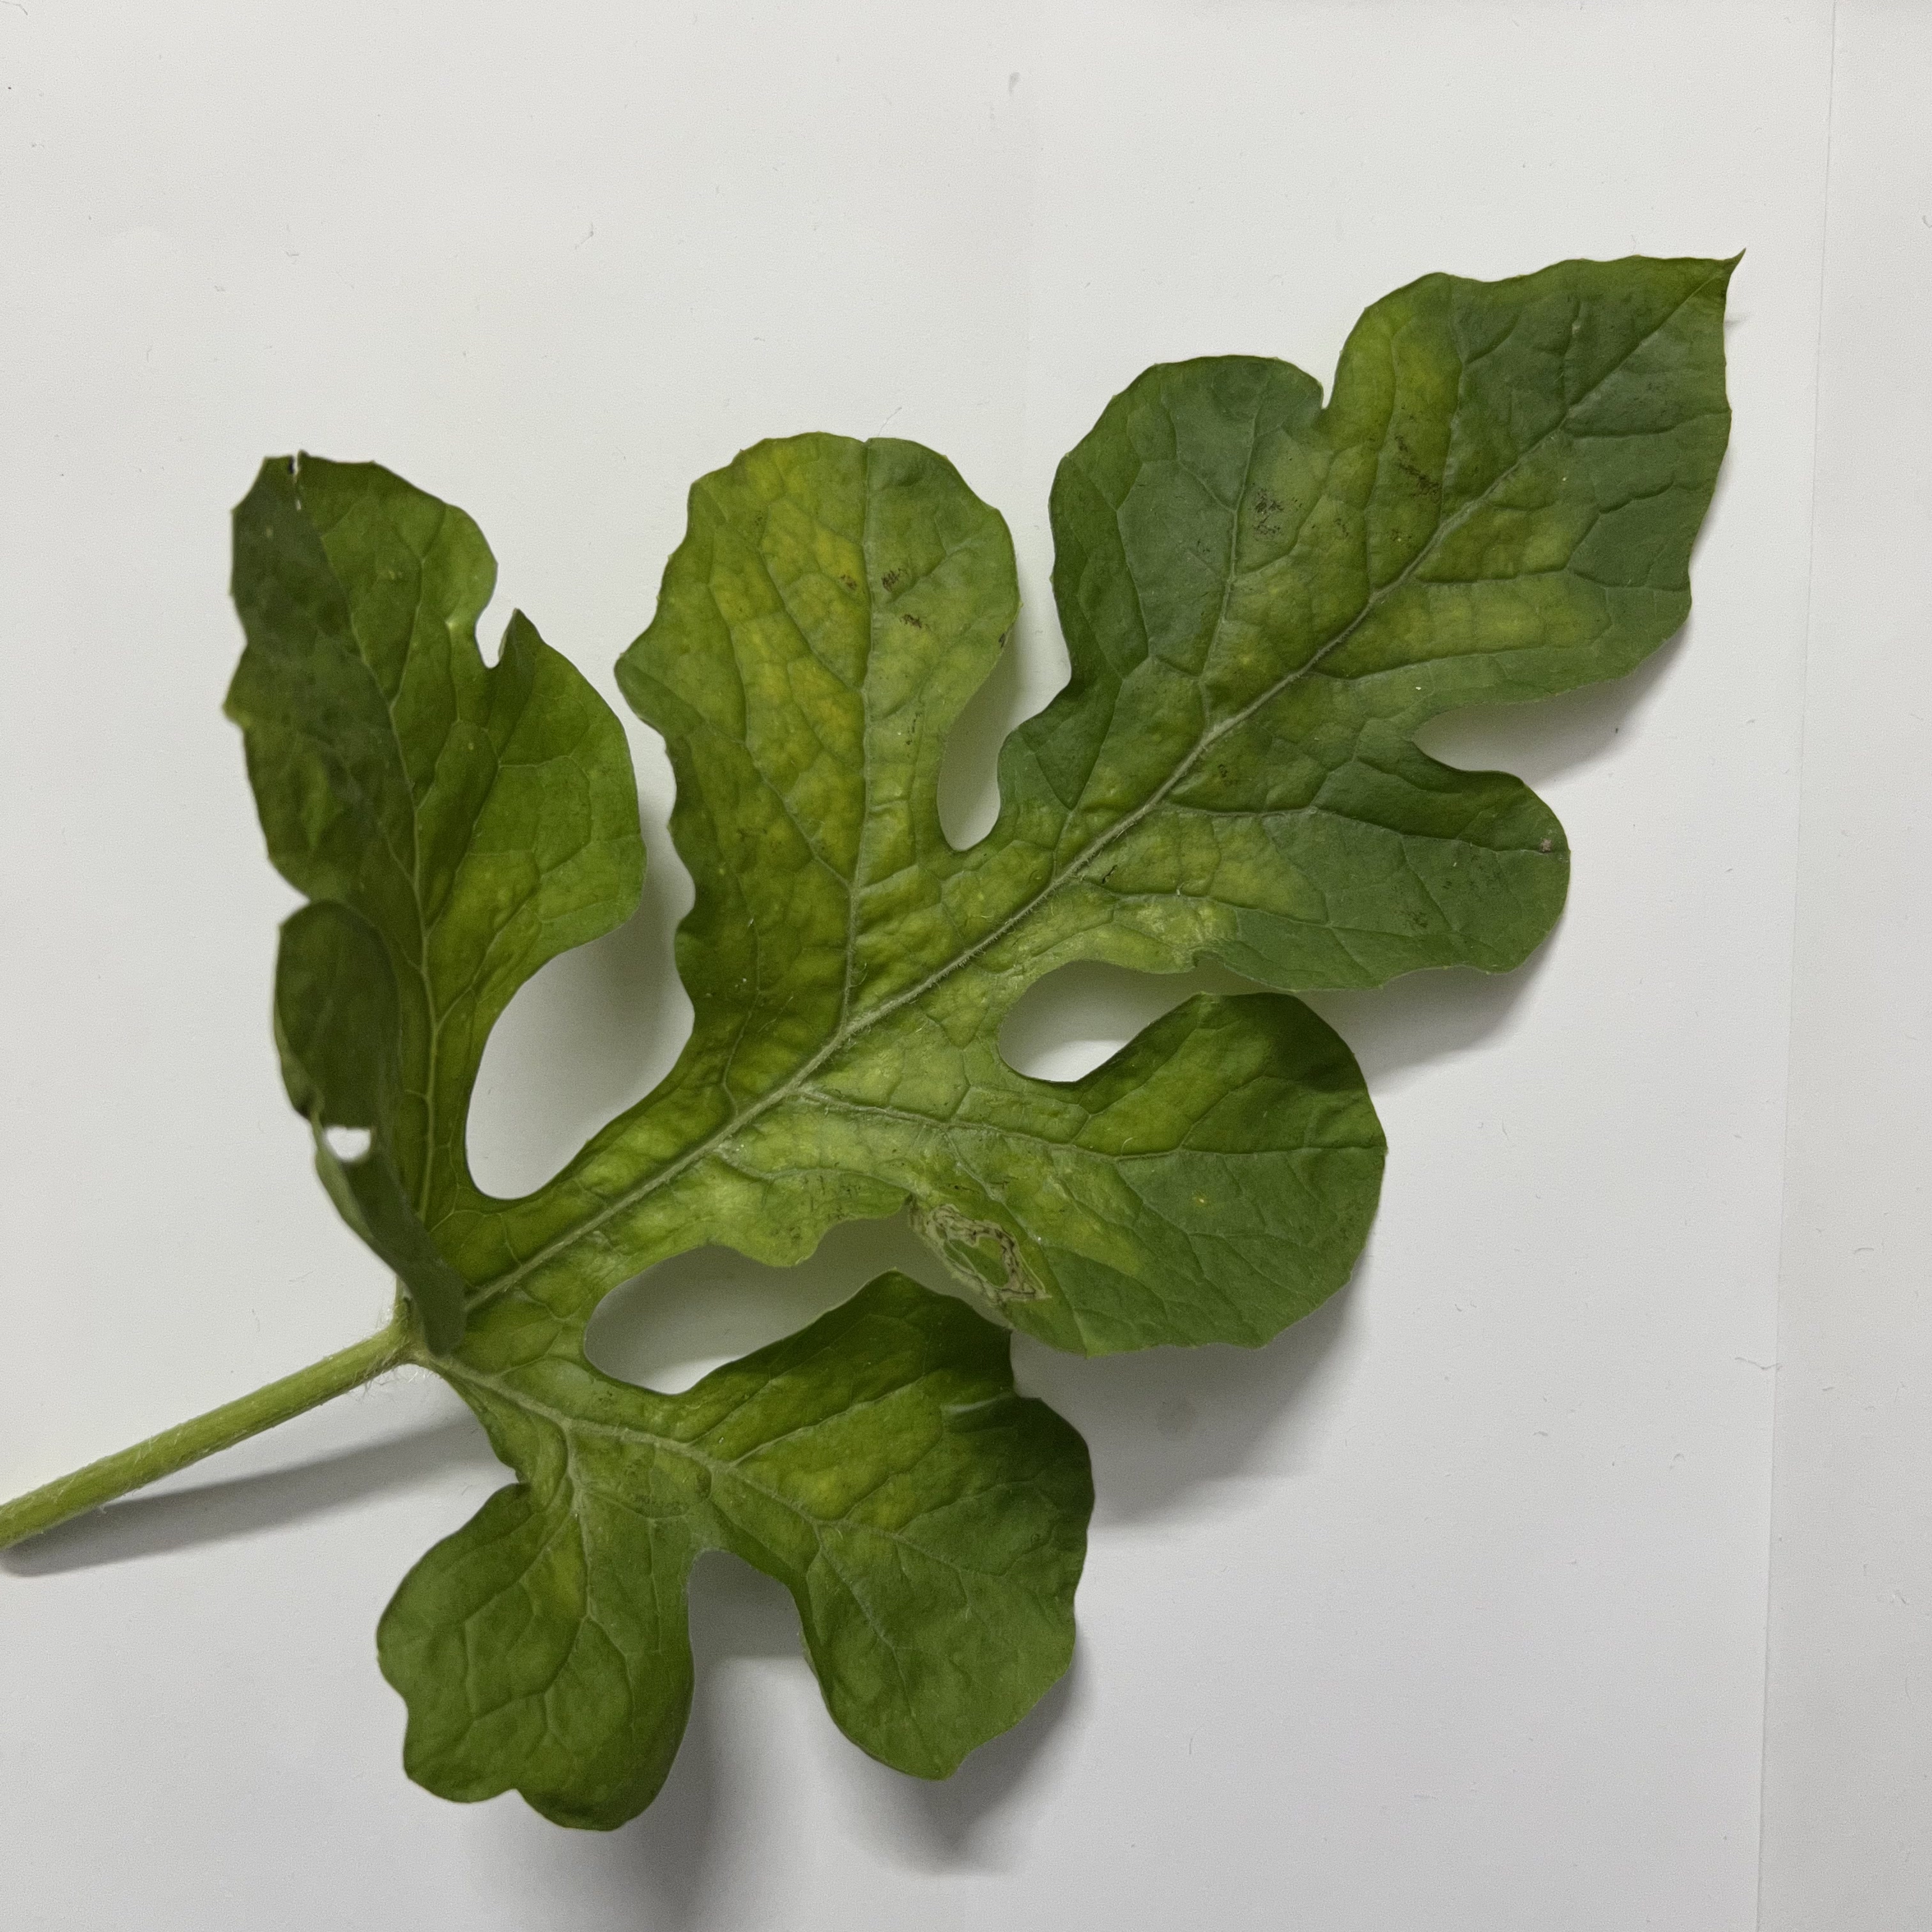
Label: Mosaic_Virus